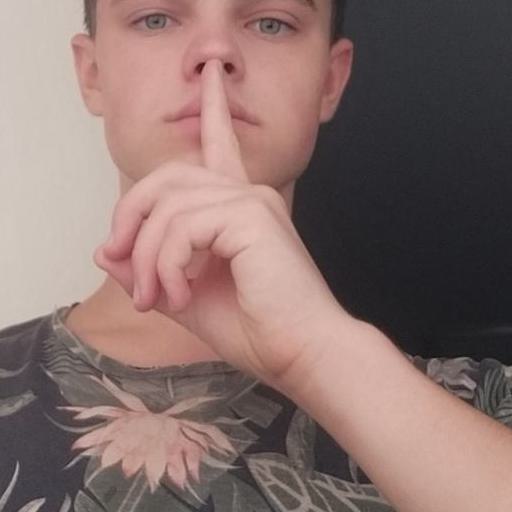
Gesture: mute